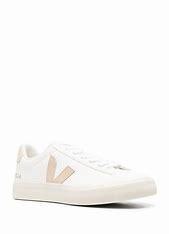
Brand: Veja
Model: 100